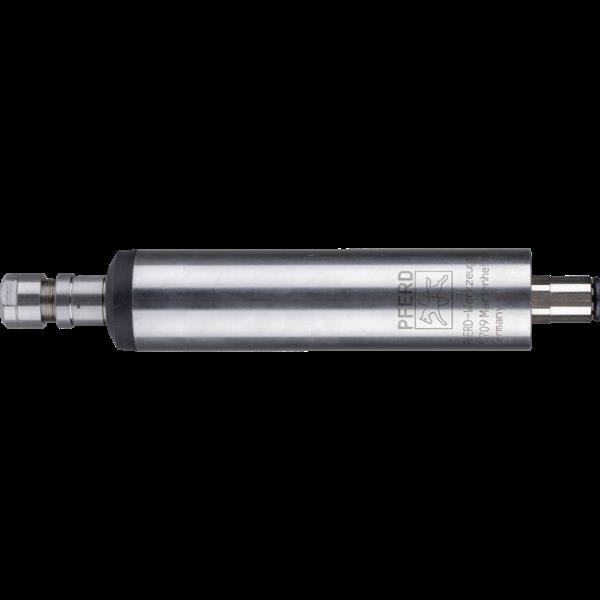
PFERD Macchine pneu. ed acces. PGAS 3/370 RS
I mandrini robotici sono ideali per l’uso stazionario nelle stazioni robot, nelle macchine utensili e per l’integrazione in percorsi di trasferimento. La guida di scarico della macchina per utensili pneumatica si trova dietro. Il mandrino robotico si contraddistingue per la sua precisione dell’oscillazione estremamente elevata nell’impiego continuativo. È dotato di una sede delle pinze in acciaio inossidabile. Innesto rapido, pinza 6 mm, 2 chiavi di serraggio.
Brand: Pferd
Category: Hardware > Tool Accessories > Hammer Accessories > Air Hammer Accessories